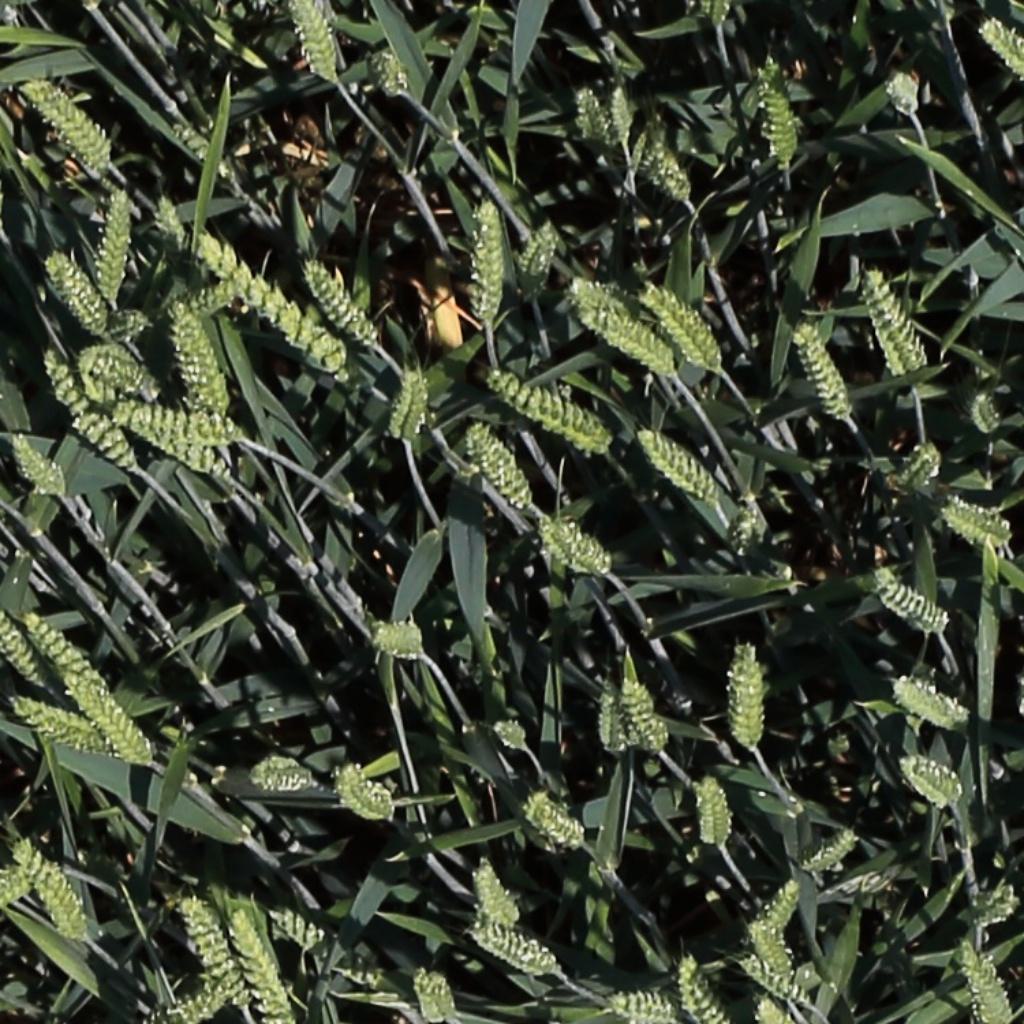
Country: Switzerland
Location: Usask
Wheat development stage: Filling